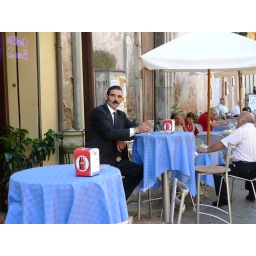
Man in a blue dress